The House Across the Street

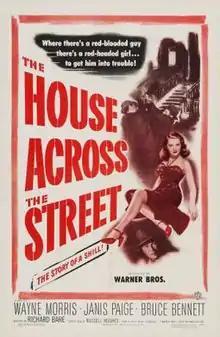
Theatrical release poster

The House Across the Street is a 1949 American comedy film directed by Richard L. Bare and written by Russell S. Hughes. The film stars Wayne Morris, Janis Paige, Bruce Bennett, Alan Hale, Sr., James Mitchell and Barbara Bates. The film was released by Warner Bros. on September 10, 1949. The story on which the screenplay was based, written by Roy Chanslor, was originally made as the movie "Hi Nellie" in 1936. The source material had also been reworked in "Love Is on the Air" (1937) and "You Can't Escape Forever" (1942).